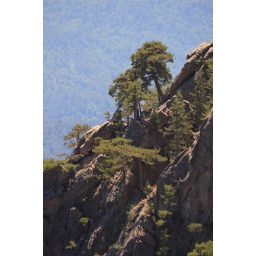
Corsica mountain near Creno lake